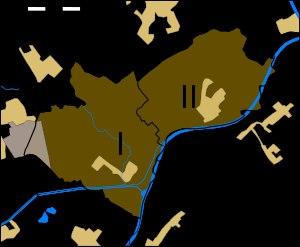
Espierres-Helchin est une commune néerlandophone à facilités de Belgique située en Région flamande dans la province de Flandre-Occidentale.